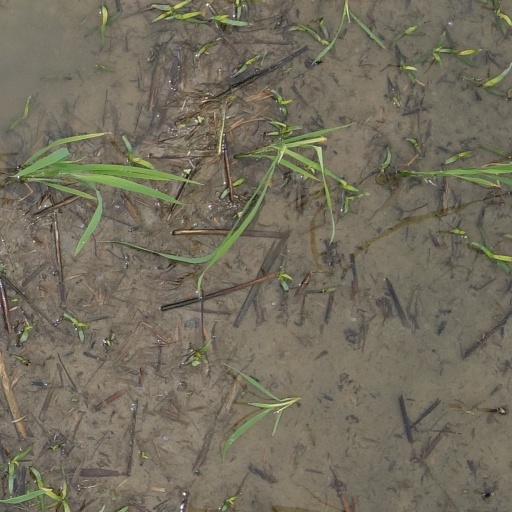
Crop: rice